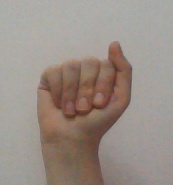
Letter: saad